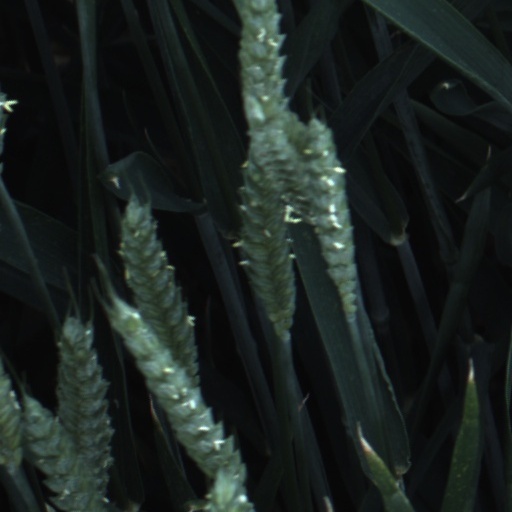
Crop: wheat